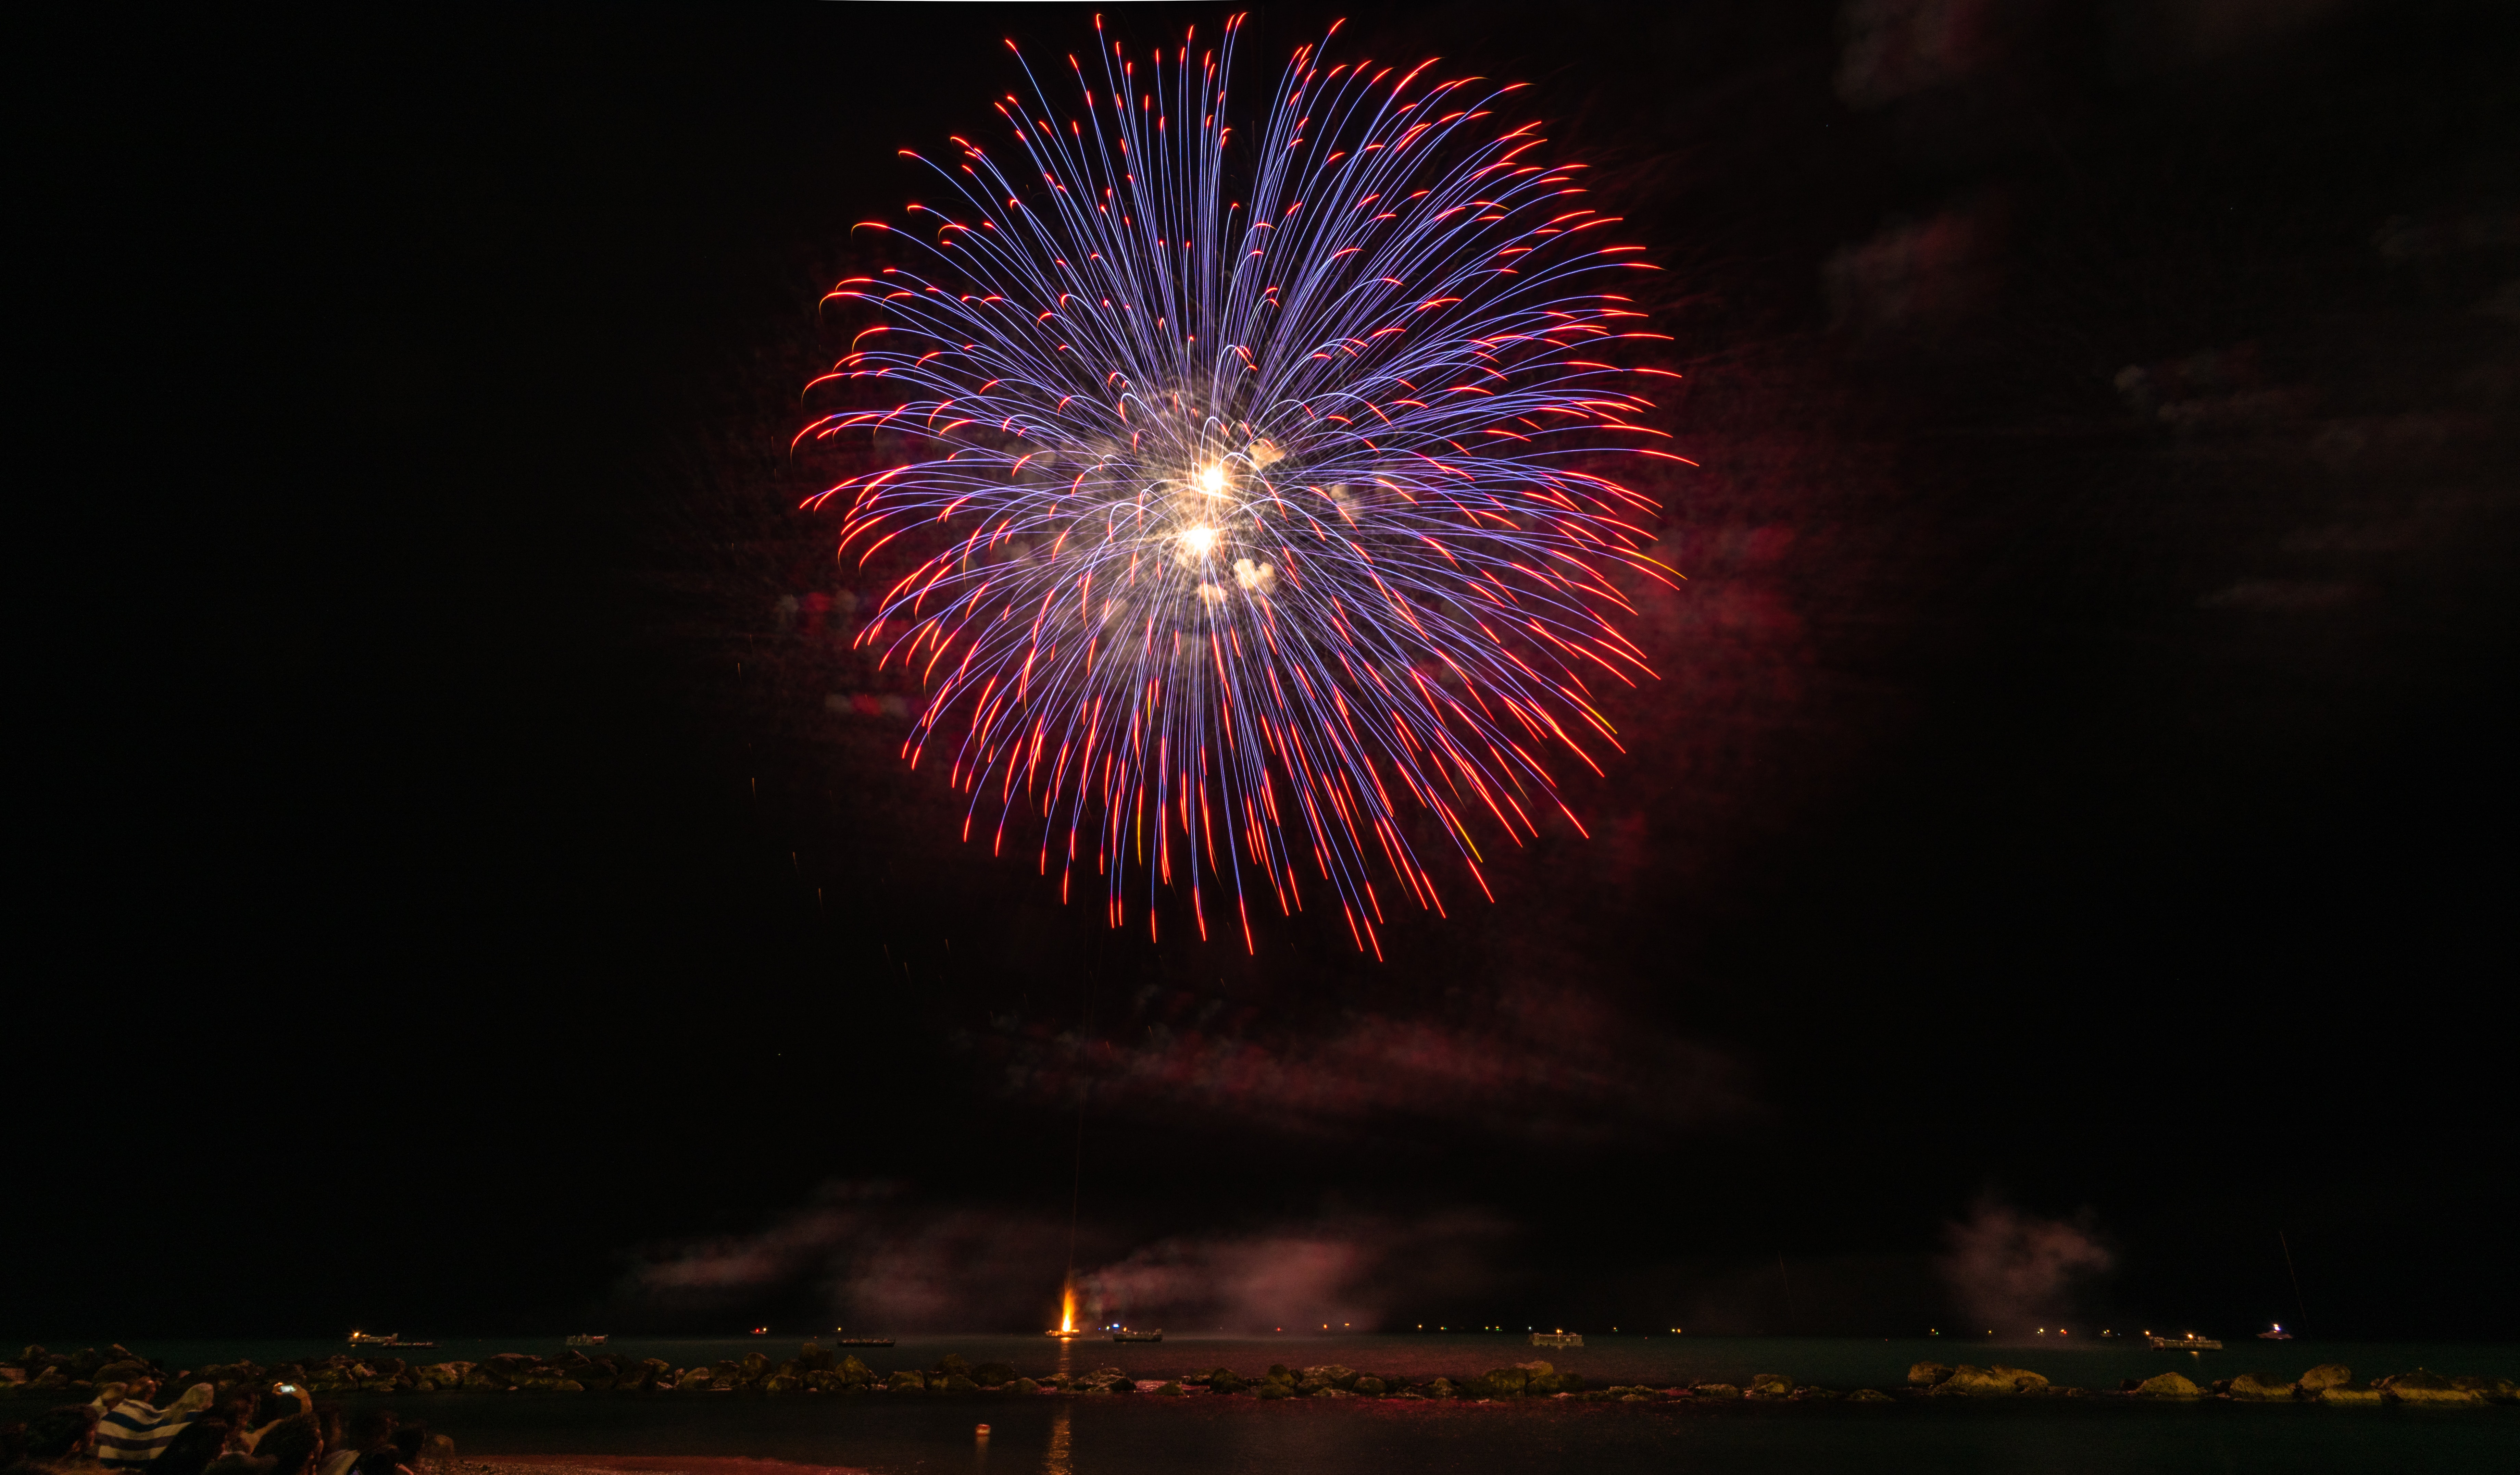
fireworks, night, new years day, sky, midnight, darkness, festival, event, holiday, new year's eve, public event, diwali, recreation, fete, new year, cloud, architecture, independence day, river, space, reflection, world, earth, city